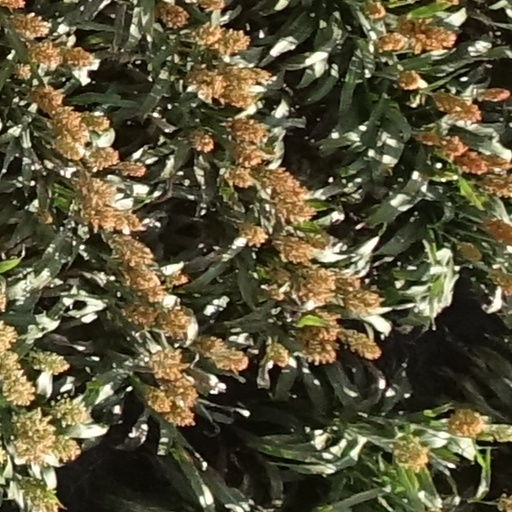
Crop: sorghum